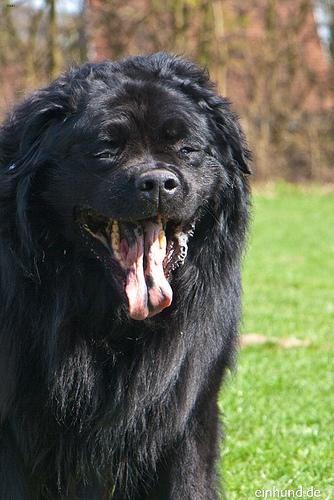
Breed: newfoundland